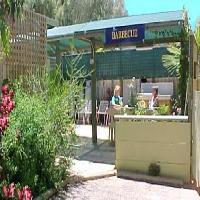
Weather: sun or clear